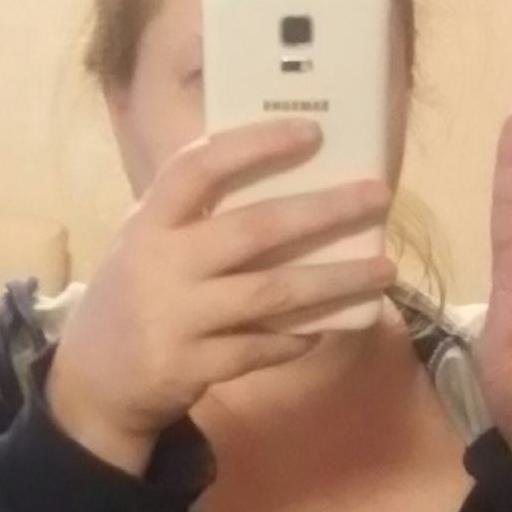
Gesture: no_gesture